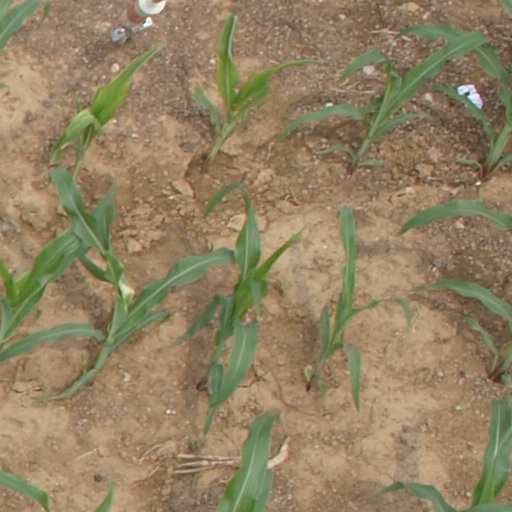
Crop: maize; corn